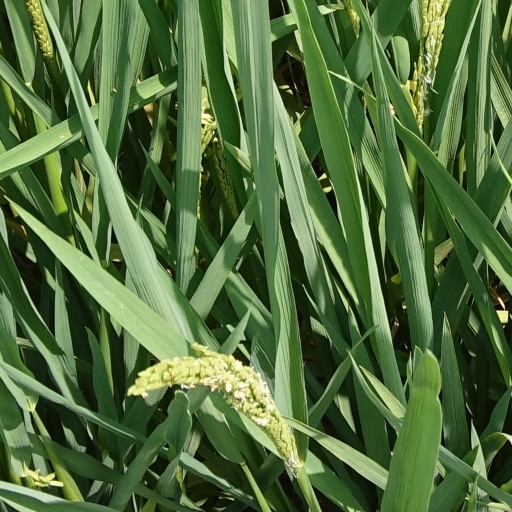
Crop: rice